Taskers of Andover

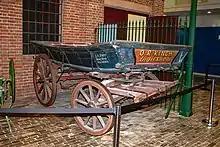
Wiltshire farm wagon with ironwork by Taskers

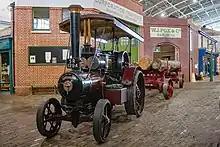
Tasker's Little Giant

In 1813, Tasker and his brother William founded the Waterloo Ironworks in the Anna Valley. The site, built on chalk strata, gave access to coal and iron ore via the Andover Canal, and offered waterwheel power from the Pillhill Brook. The works came into operation in 1815, hence it is named after the great Battle of Waterloo. The brothers entered into a partnership with George Fowle, a relative of Robert's wife, Martha.